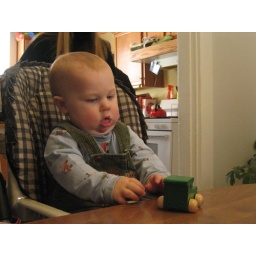
5 cupcakes and two bottles of juice later he flipped the coffee table and punched a hole in the wall.